Air Police (film)

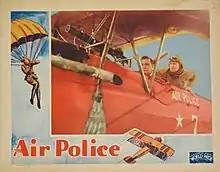
Lobby card

Air Police is a 1931 aviation sound film about air police produced by George W. Weeks Productions (as Thrill-O-Drama). It was distributed by Sono Art-World Wide Pictures and William Steiner Productions. "Air Police" was directed by Stuart Paton and stars Kenneth Harlan, Josephine Dunn, Richard Cramer and Charles Delaney.